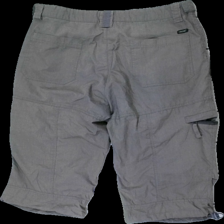
View: back
Type: Shorts
Category: Unisex
Brand: Not in the list
Brand text on label: Trend
Colors: Beige
Material: 78% polyester, 22% cotton
Cut: Regular
Size: 36
Season: All
Stains: Minor
Price range: <50
Recommended usage: Export
Comment: Washed out